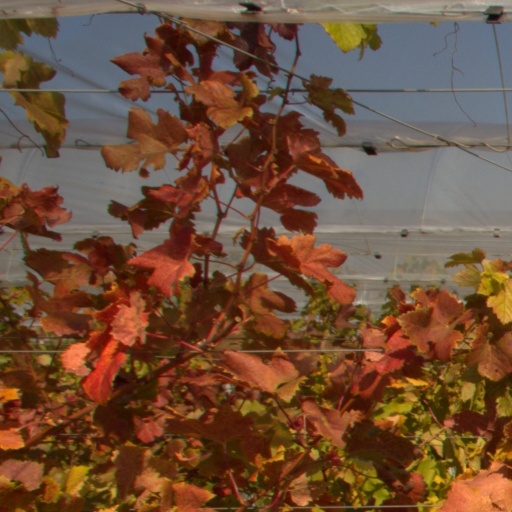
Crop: grape